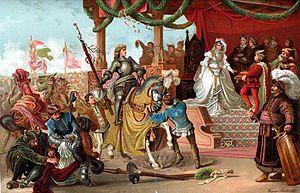
Sándor Wagner, en Allemagne Alexander von Wagner, est un peintre hongrois.